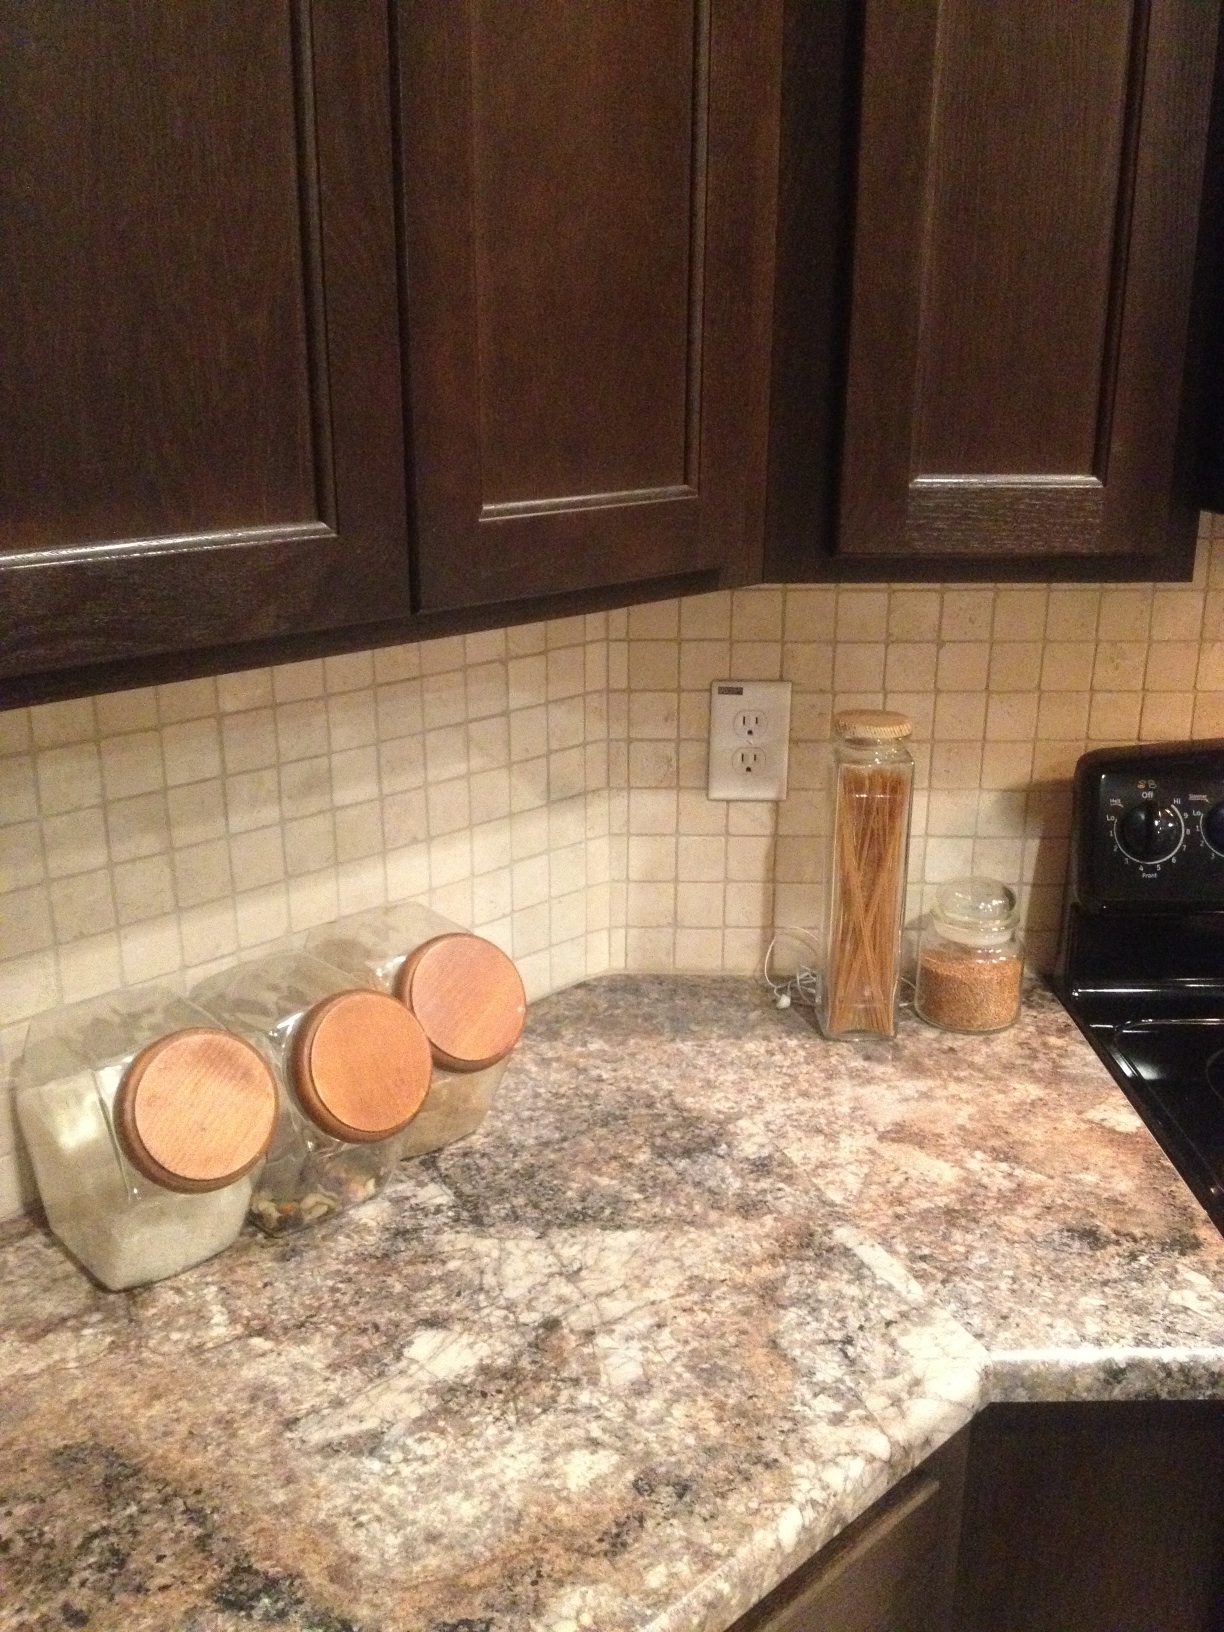Question: Can you please tell me if you see the headphones in the photo?
Answer: no